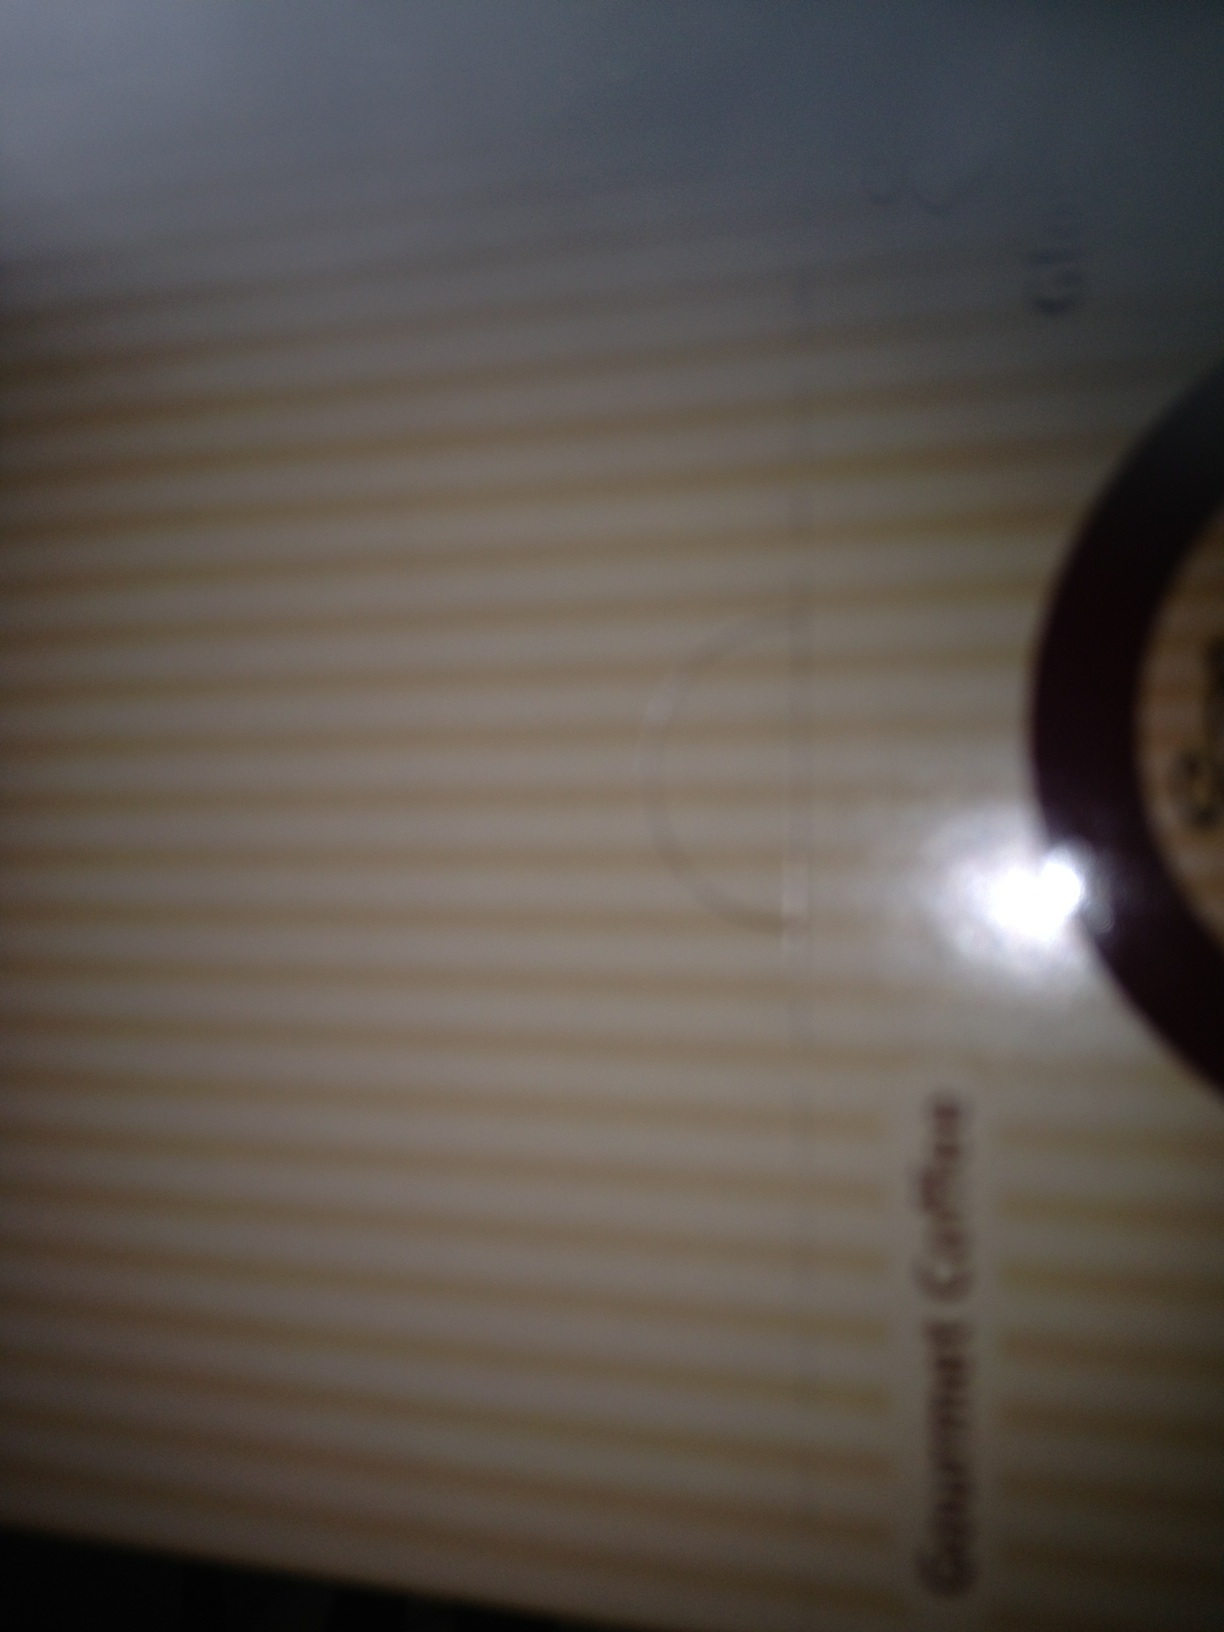Question: What flavor of Keurig coffee is this?
Answer: unanswerable